Christoffel van Dijck

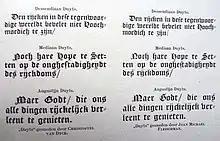
Blackletter types by van Dijck compared to those cut by Joan Michael Fleischman in the following century.

His blackletter types are ornate, with many teardrop terminals, especially on the capitals, apparently again following the lead of types cut by Briot.